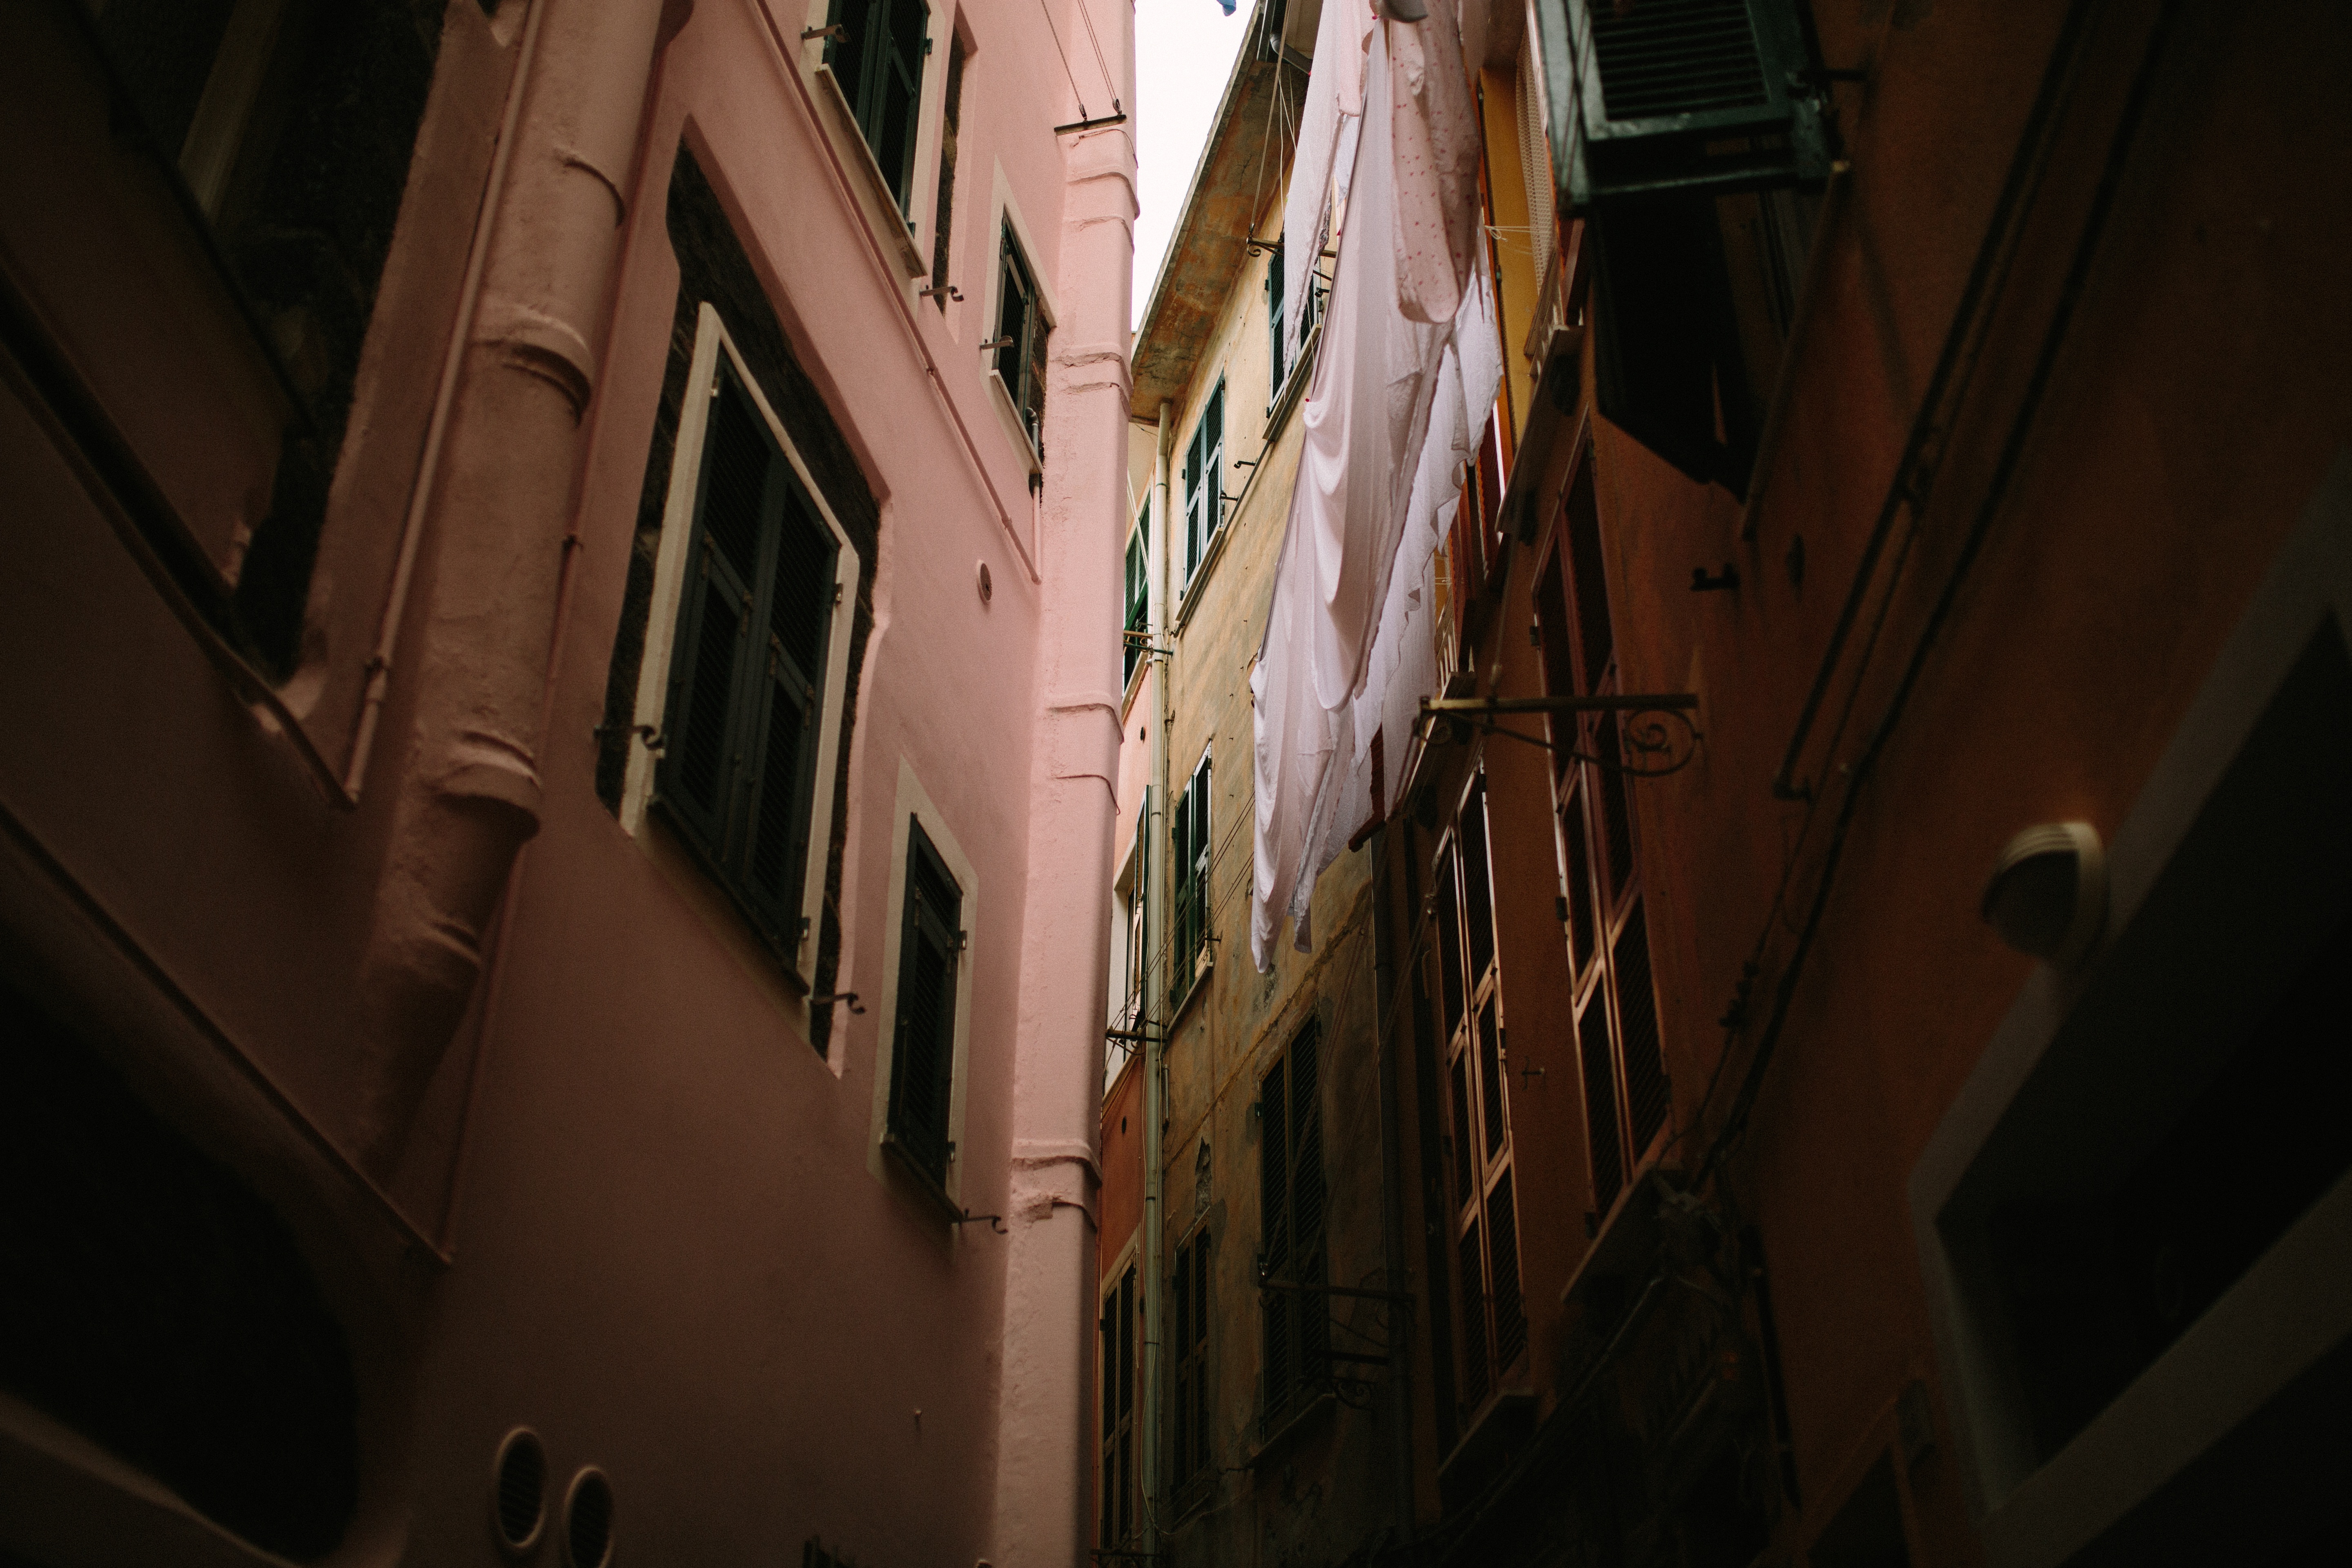
light, road, street, alley, color, darkness, lighting, shape